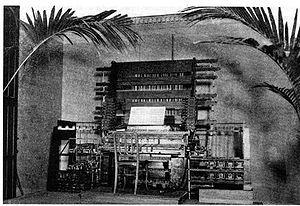
Un électrophone est un instrument de musique dans lequel le son est généré au moyen d'un circuit électrique ou d'un dispositif électromagnetique.
Le telharmonium, teleharmonium ou dynamophone, est un instrument de musique électromécanique, développé à partir de 1897 par l'américain Thaddeus Cahill. C’est le premier véritable instrument de synthèse sonore pour la musique électronique